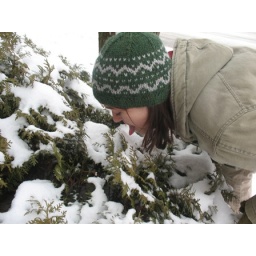
meg in green hat licking snow